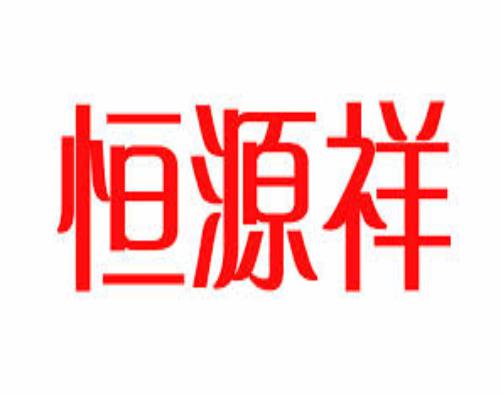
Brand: HengYuXiang
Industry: Necessities